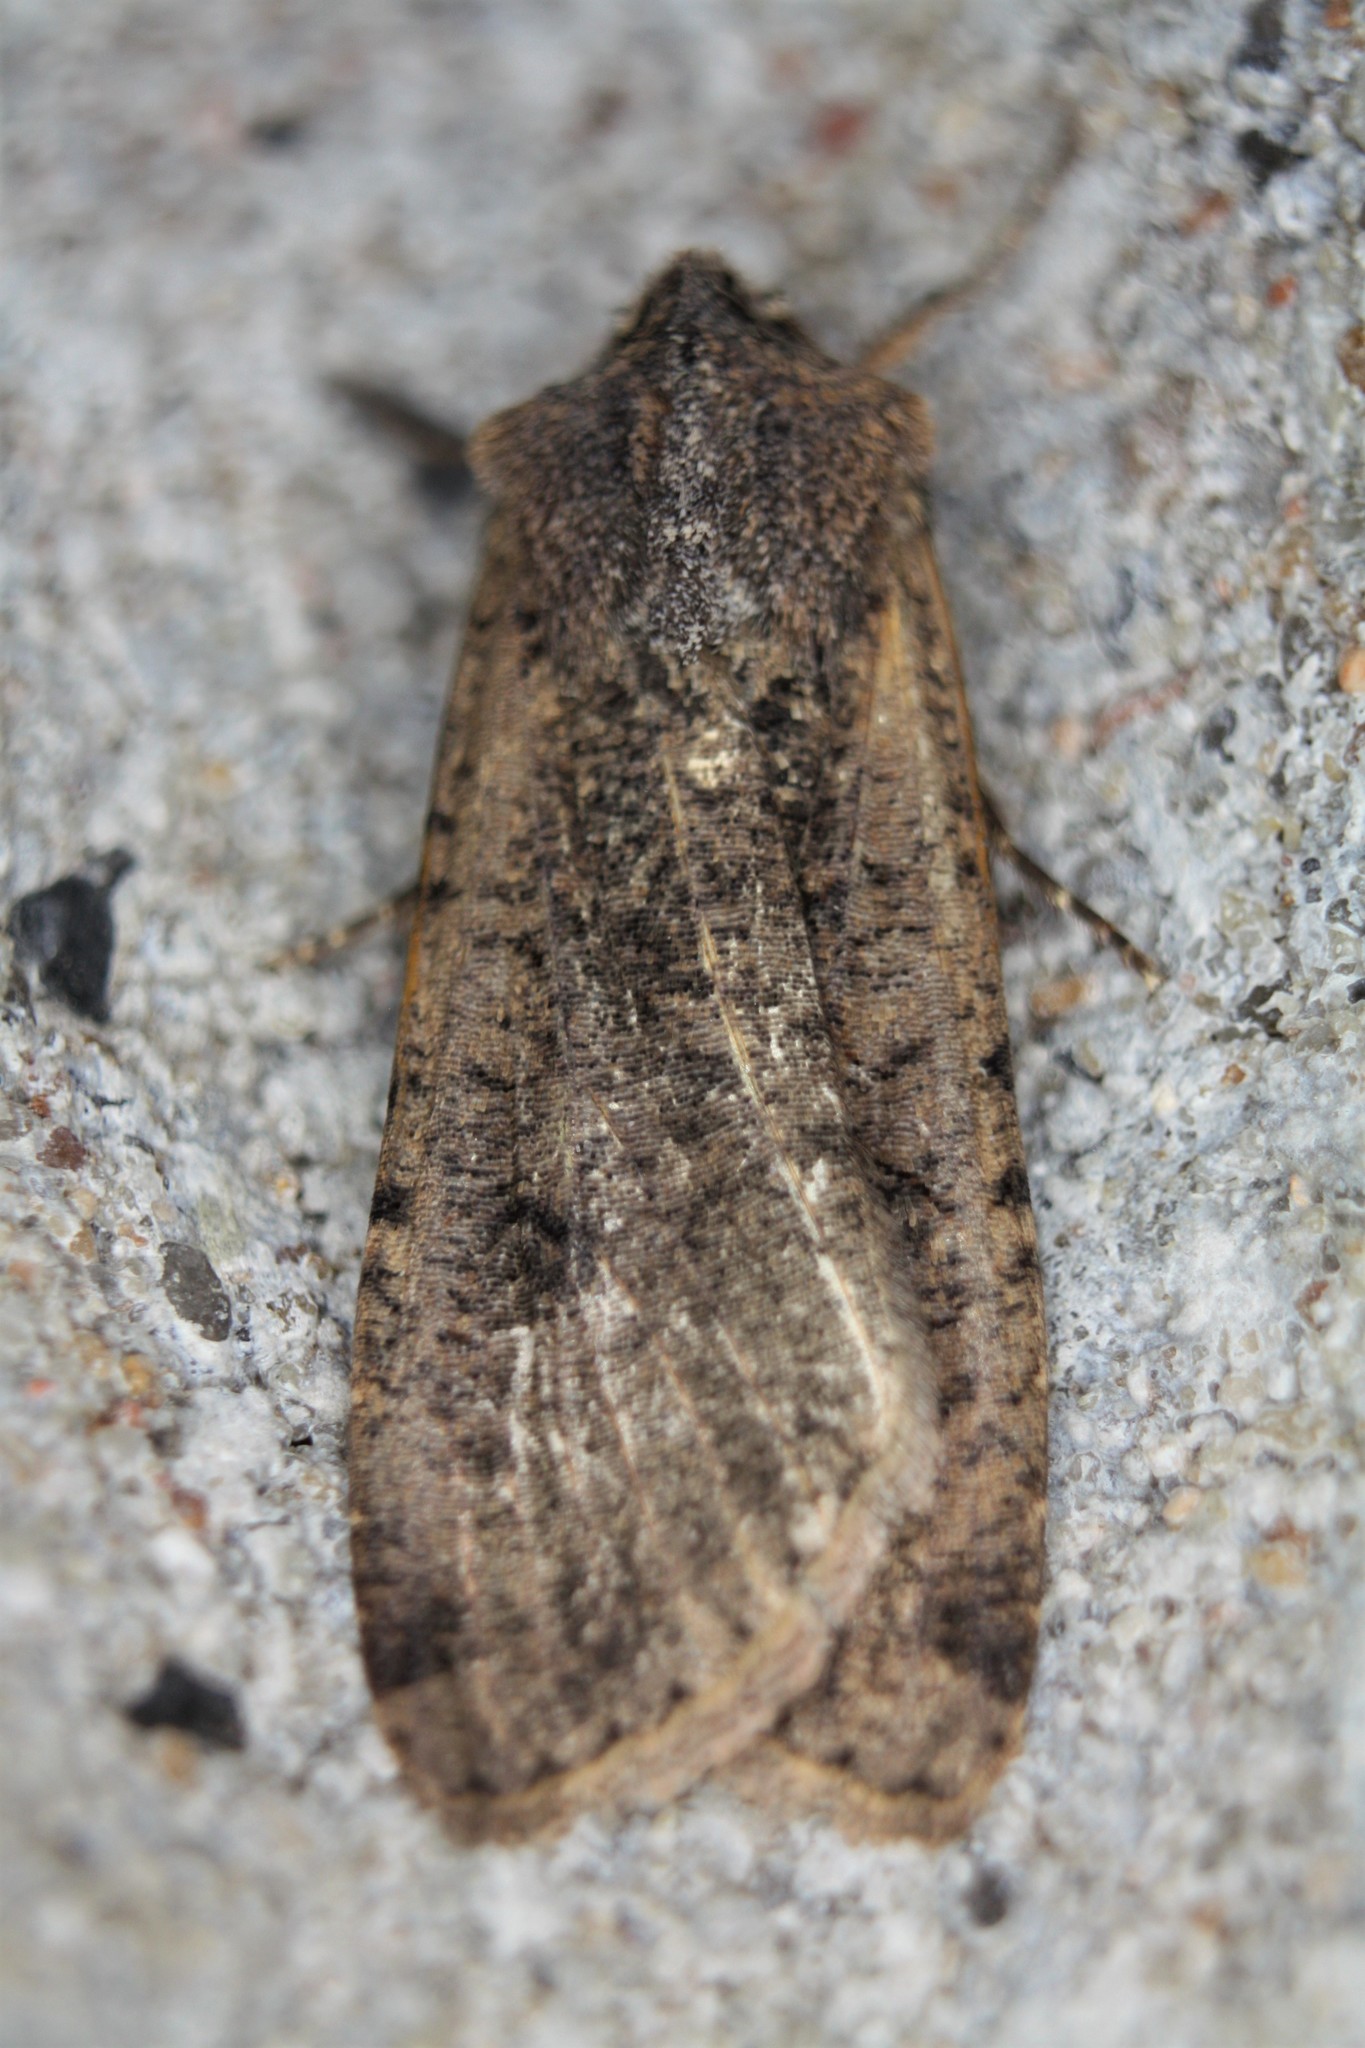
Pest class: cutworms